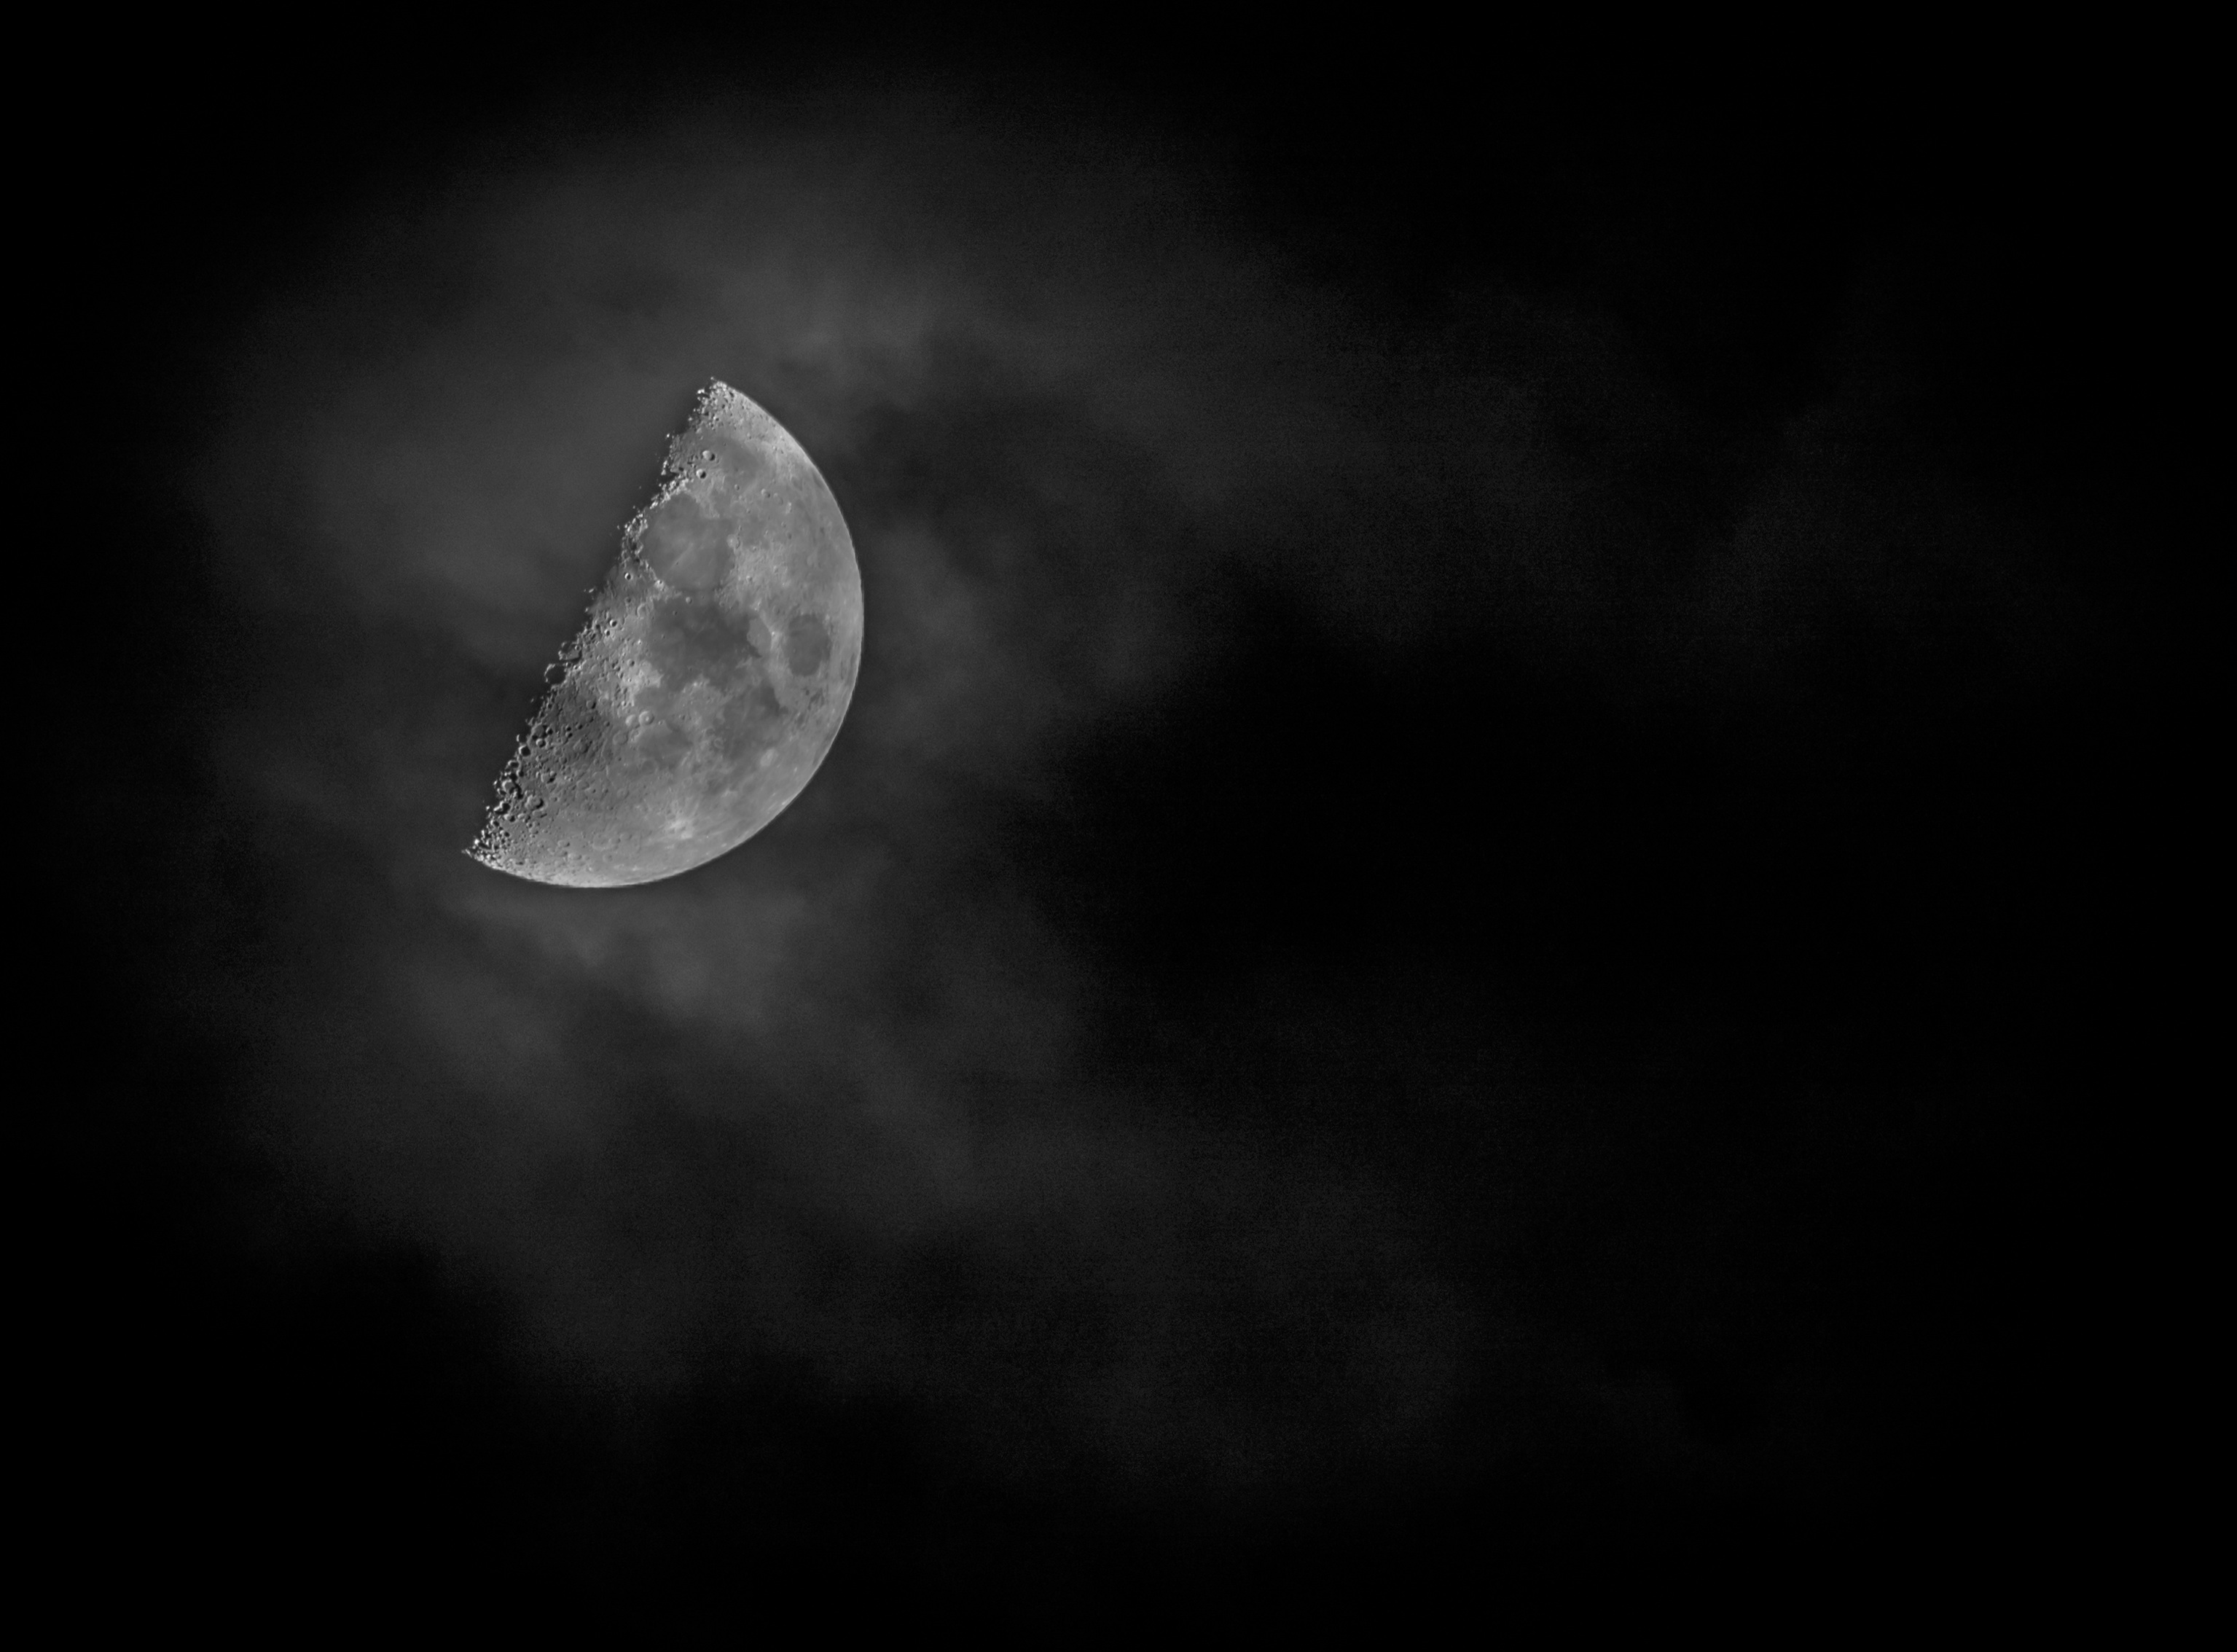
black and white, atmosphere, darkness, monochrome, moon, full moon, moonlight, crescent, astronomical object, monochrome photography